Question: Please indicate a possible affordance area of swing_tennis_racket that can be used for holding
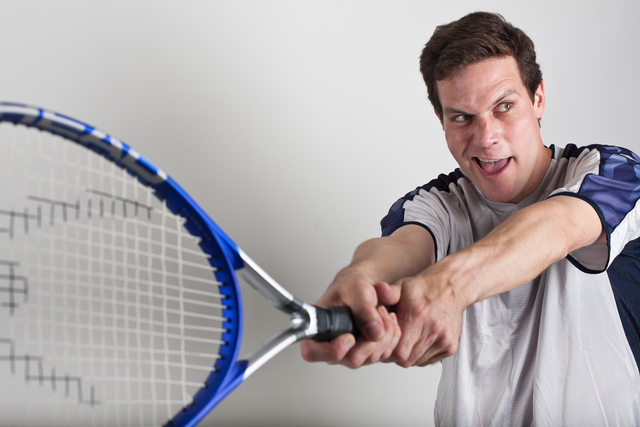
Answer: [275.5, 300, 419.908, 362]